U.K. (band)

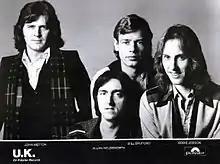
U.K., 1978. L-R: John Wetton, Allan Holdsworth, Bill Bruford, and Eddie Jobson.

U.K. were a British progressive rock supergroup originally active from 1977 to 1980. The band was founded by bass guitarist John Wetton and drummer Bill Bruford, formerly the rhythm section of King Crimson. The band was rounded out by violinist/keyboardist Eddie Jobson, and guitarist Allan Holdsworth. Bruford and Holdsworth left in 1978, and Bruford was replaced by drummer Terry Bozzio. Jobson, Wetton and Bozzio reformed U.K. for a world tour in 2012.